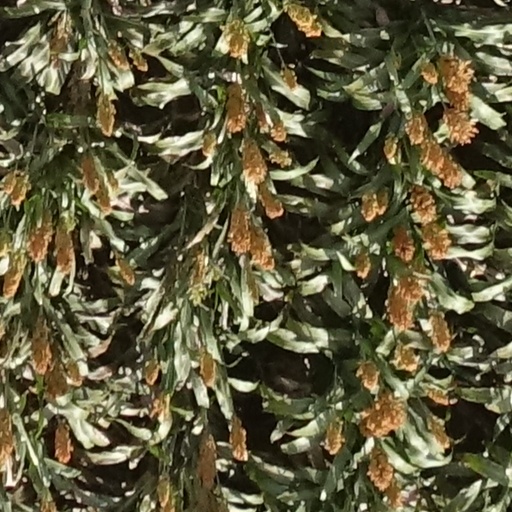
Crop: sorghum